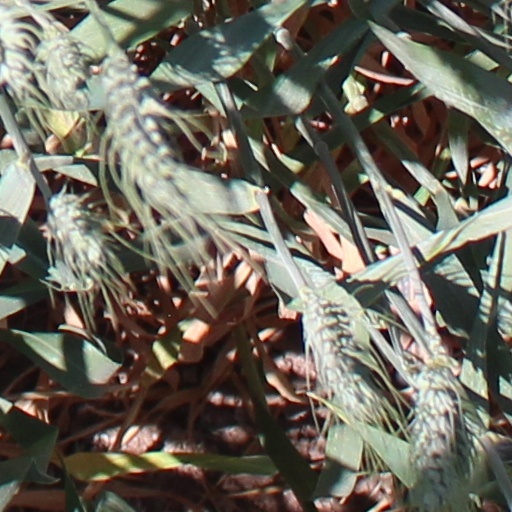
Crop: wheat